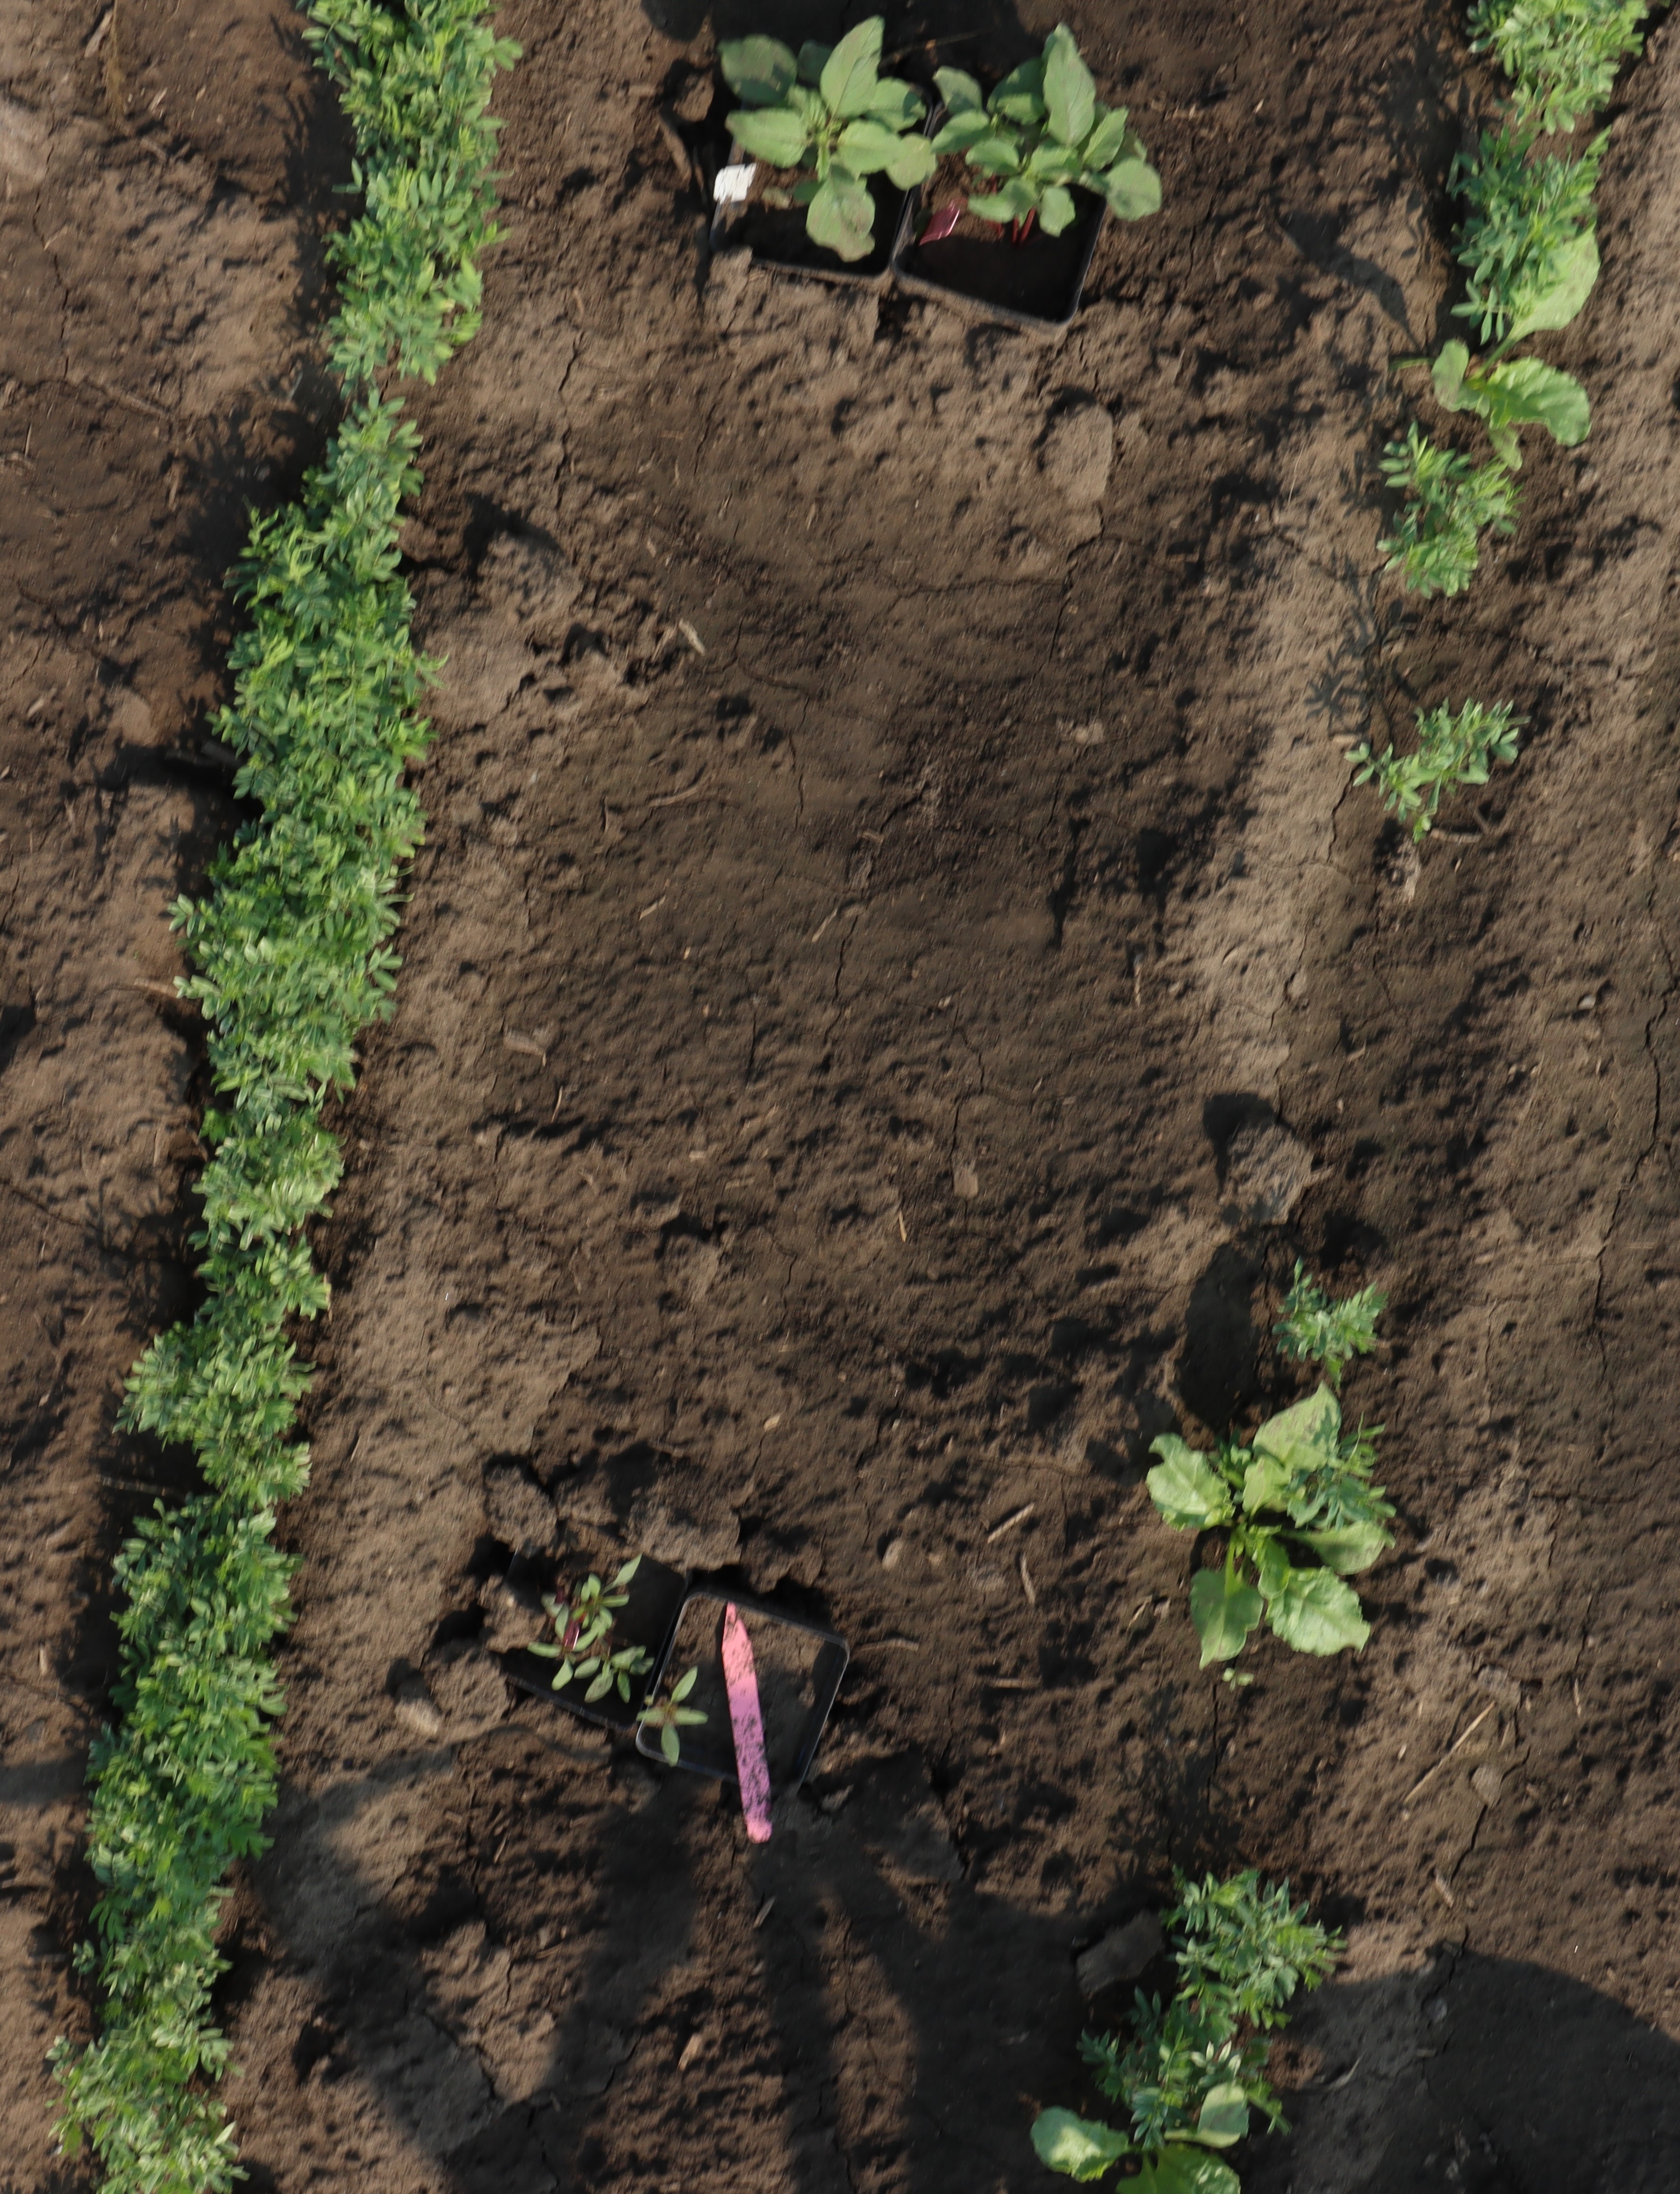
Crop: Lentil
Objects: Lentil, Lentil, Lentil, Lentil, Lentil, Lentil, Lentil, Lentil, Lentil, Redroot Pigweed, Redroot Pigweed, Sugar beet, Lentil, Lentil, Waterhemp, Lentil, Lentil, Waterhemp